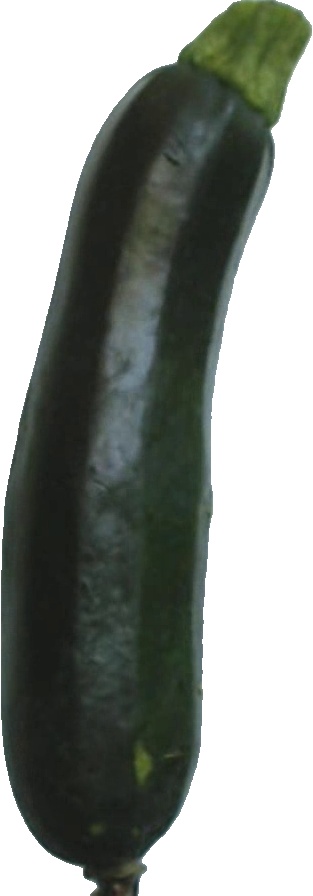
Label: zucchini_dark_1